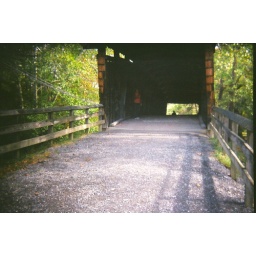
person in the bridge